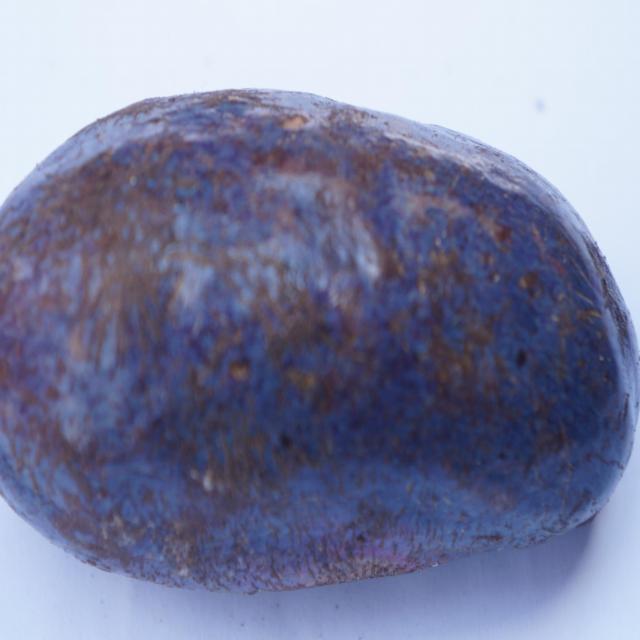
Plum grade: unaffected